The Jewish Press

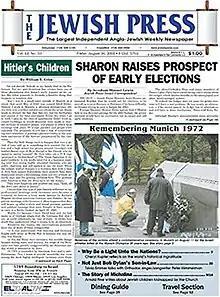
"The Jewish Press" (16 August 2002)

The Jewish Press is an American weekly newspaper based in Brooklyn, New York City. It serves the Modern Orthodox Jewish community.